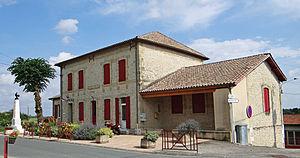
Ségalas - Mairie
Ségalas est une commune du Sud-Ouest de la France, située dans le département de Lot-et-Garonne.